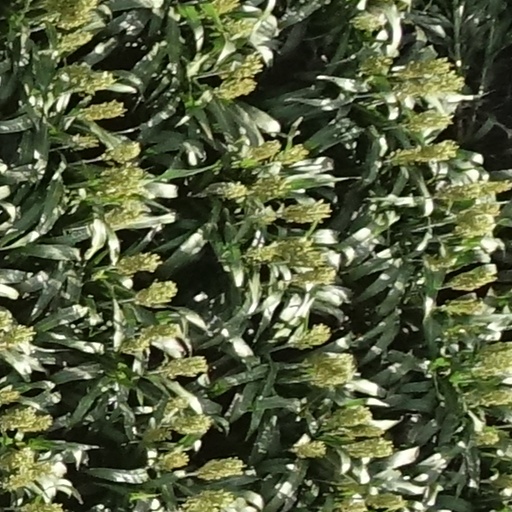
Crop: sorghum